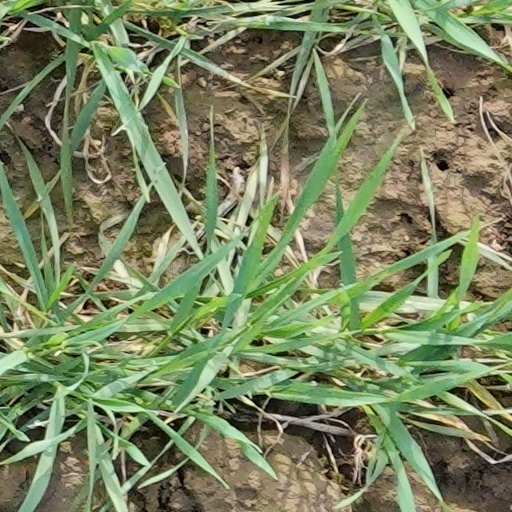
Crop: wheat